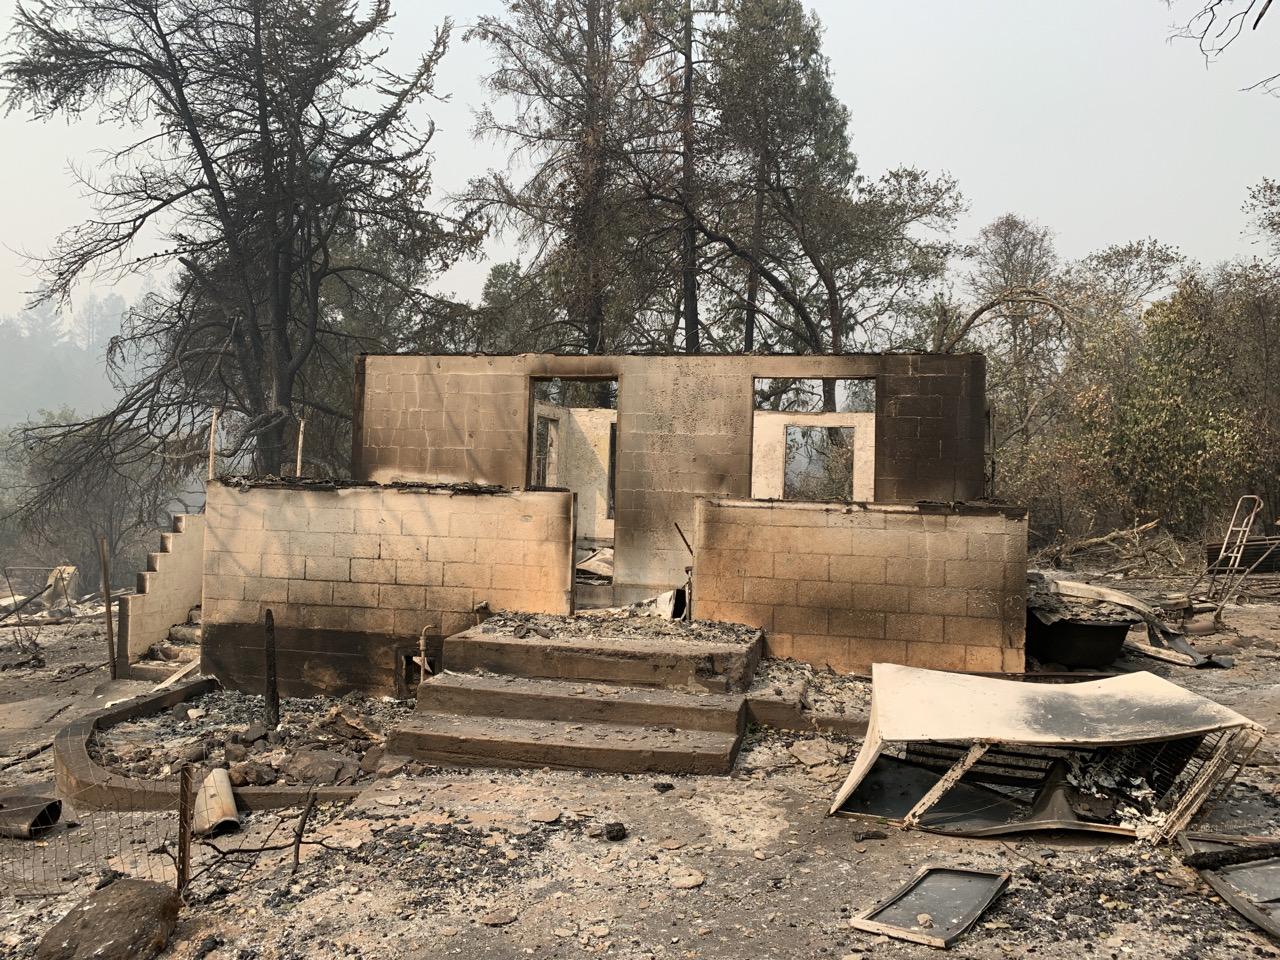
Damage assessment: destroyed